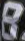
Number: 8